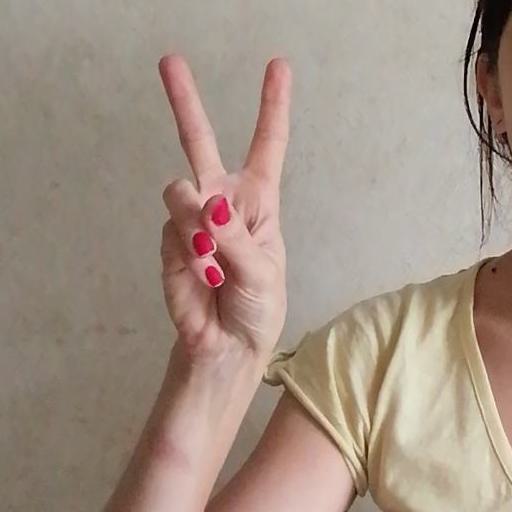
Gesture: peace